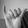
ASL letter: Y